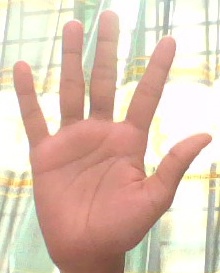
ASL sign: 5